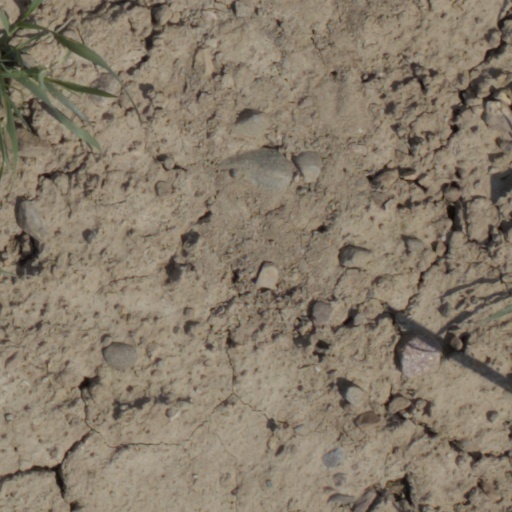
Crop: wheat